2018 AFC Women's Asian Cup final

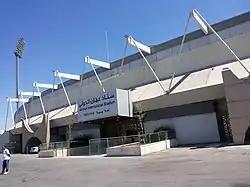
The venue of the final

The 2018 AFC Women's Asian Cup Final was a football match at the Amman International Stadium in Amman, Jordan which determined the winner of the 2018 AFC Women's Asian Cup. The final was contested between Japan and Australia, teams which were also the finalists of the previous edition held in 2014.